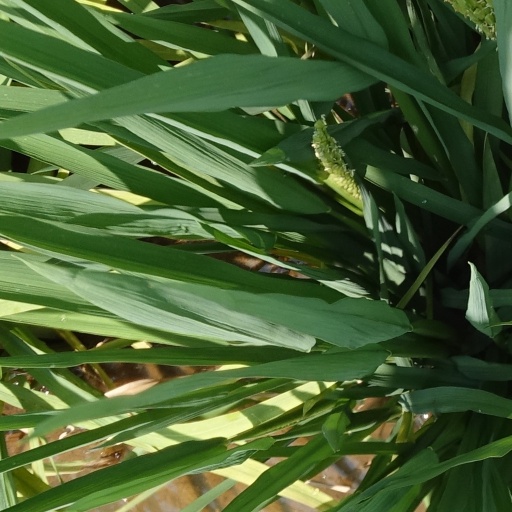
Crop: rice